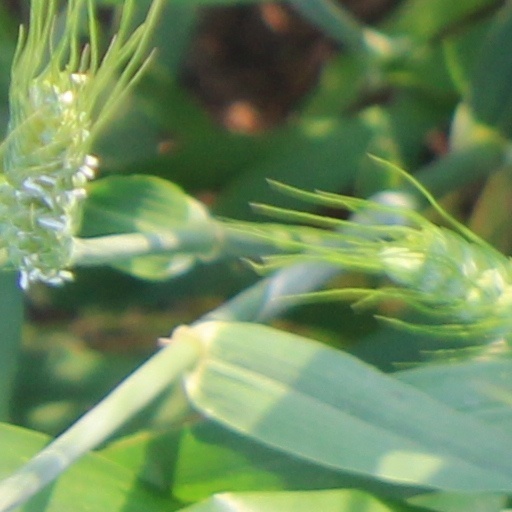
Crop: wheat